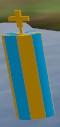
Label: new_danger_mark
Descriptions: vertical yellow and blue stripes ||| one yellow cross-shaped mark on the buoy top mark ||| yellow and blue vertical stripes